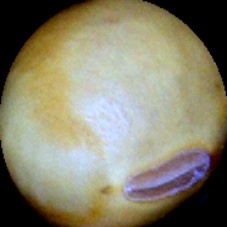
Label: Intact